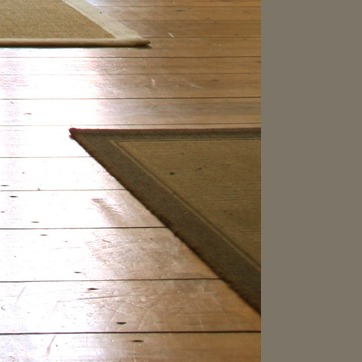
Material: carpet